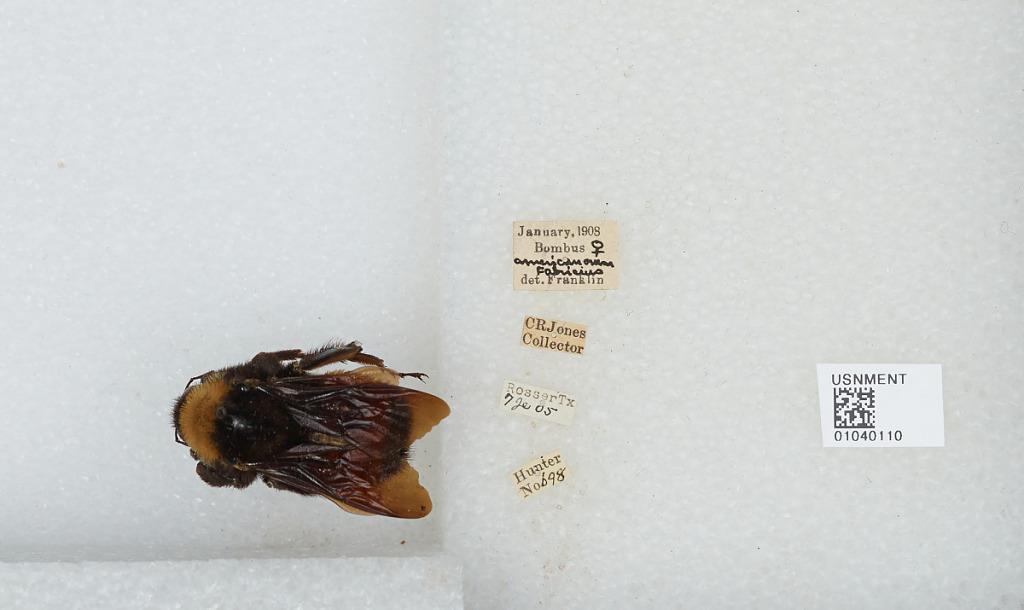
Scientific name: Bombus (Fervidobombus) pensylvanicus pensylvanicus (De Geer)
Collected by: C. Jones
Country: United States
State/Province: Texas
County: Kaufman
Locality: Rosser
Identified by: Franklin